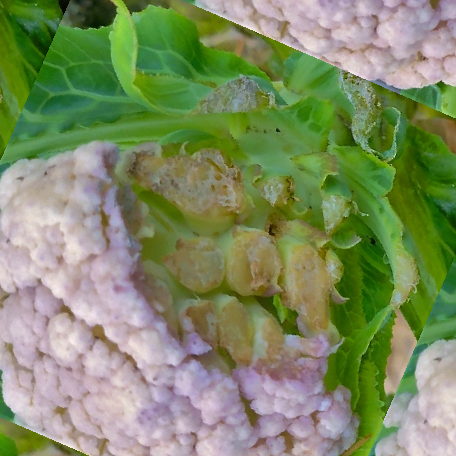
Label: Bacterial spot rot